Götz Frömming

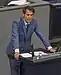
Frömming in 2019

Götz Frömming (born 30 August 1968) is a German teacher and politician. Born in Eutin, Schleswig-Holstein, he represents Alternative for Germany (AfD). Götz Frömming has served as a member of the Bundestag from the state of Berlin since 2017.